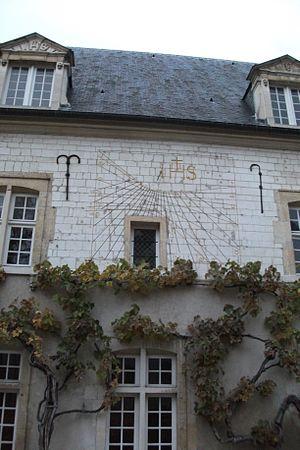
Cour et Cadran solaire de l'ancient collège des Jésuites.
L'ancien collège des Jésuites est un bâtiment du XVIᵉ siècle situé à Reims dans le département français de la Marne et qui regroupe des organisations à caractère régional, international et local.